Egbert Adriaan Kreiken

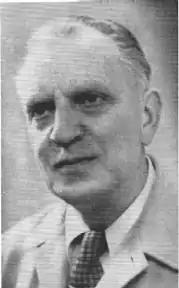
Egbert Adriaan Kreiken

Egbert Adriaan Kreiken (1 November 1896, Barneveld, Gelderland – 16 August 1964) was a Dutch teacher and astronomer.